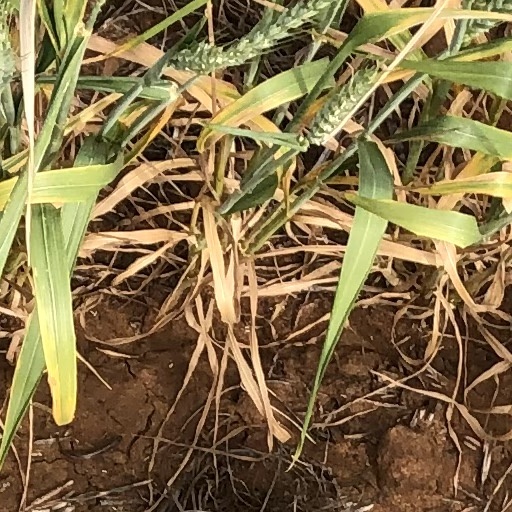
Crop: wheat